The House Is Burning (film)

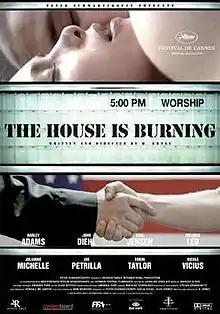
Film poster

The House Is Burning is a 2006 German drama film directed by Holger Ernst and starring John Diehl. It was screened out of competition at the 2006 Cannes Film Festival.